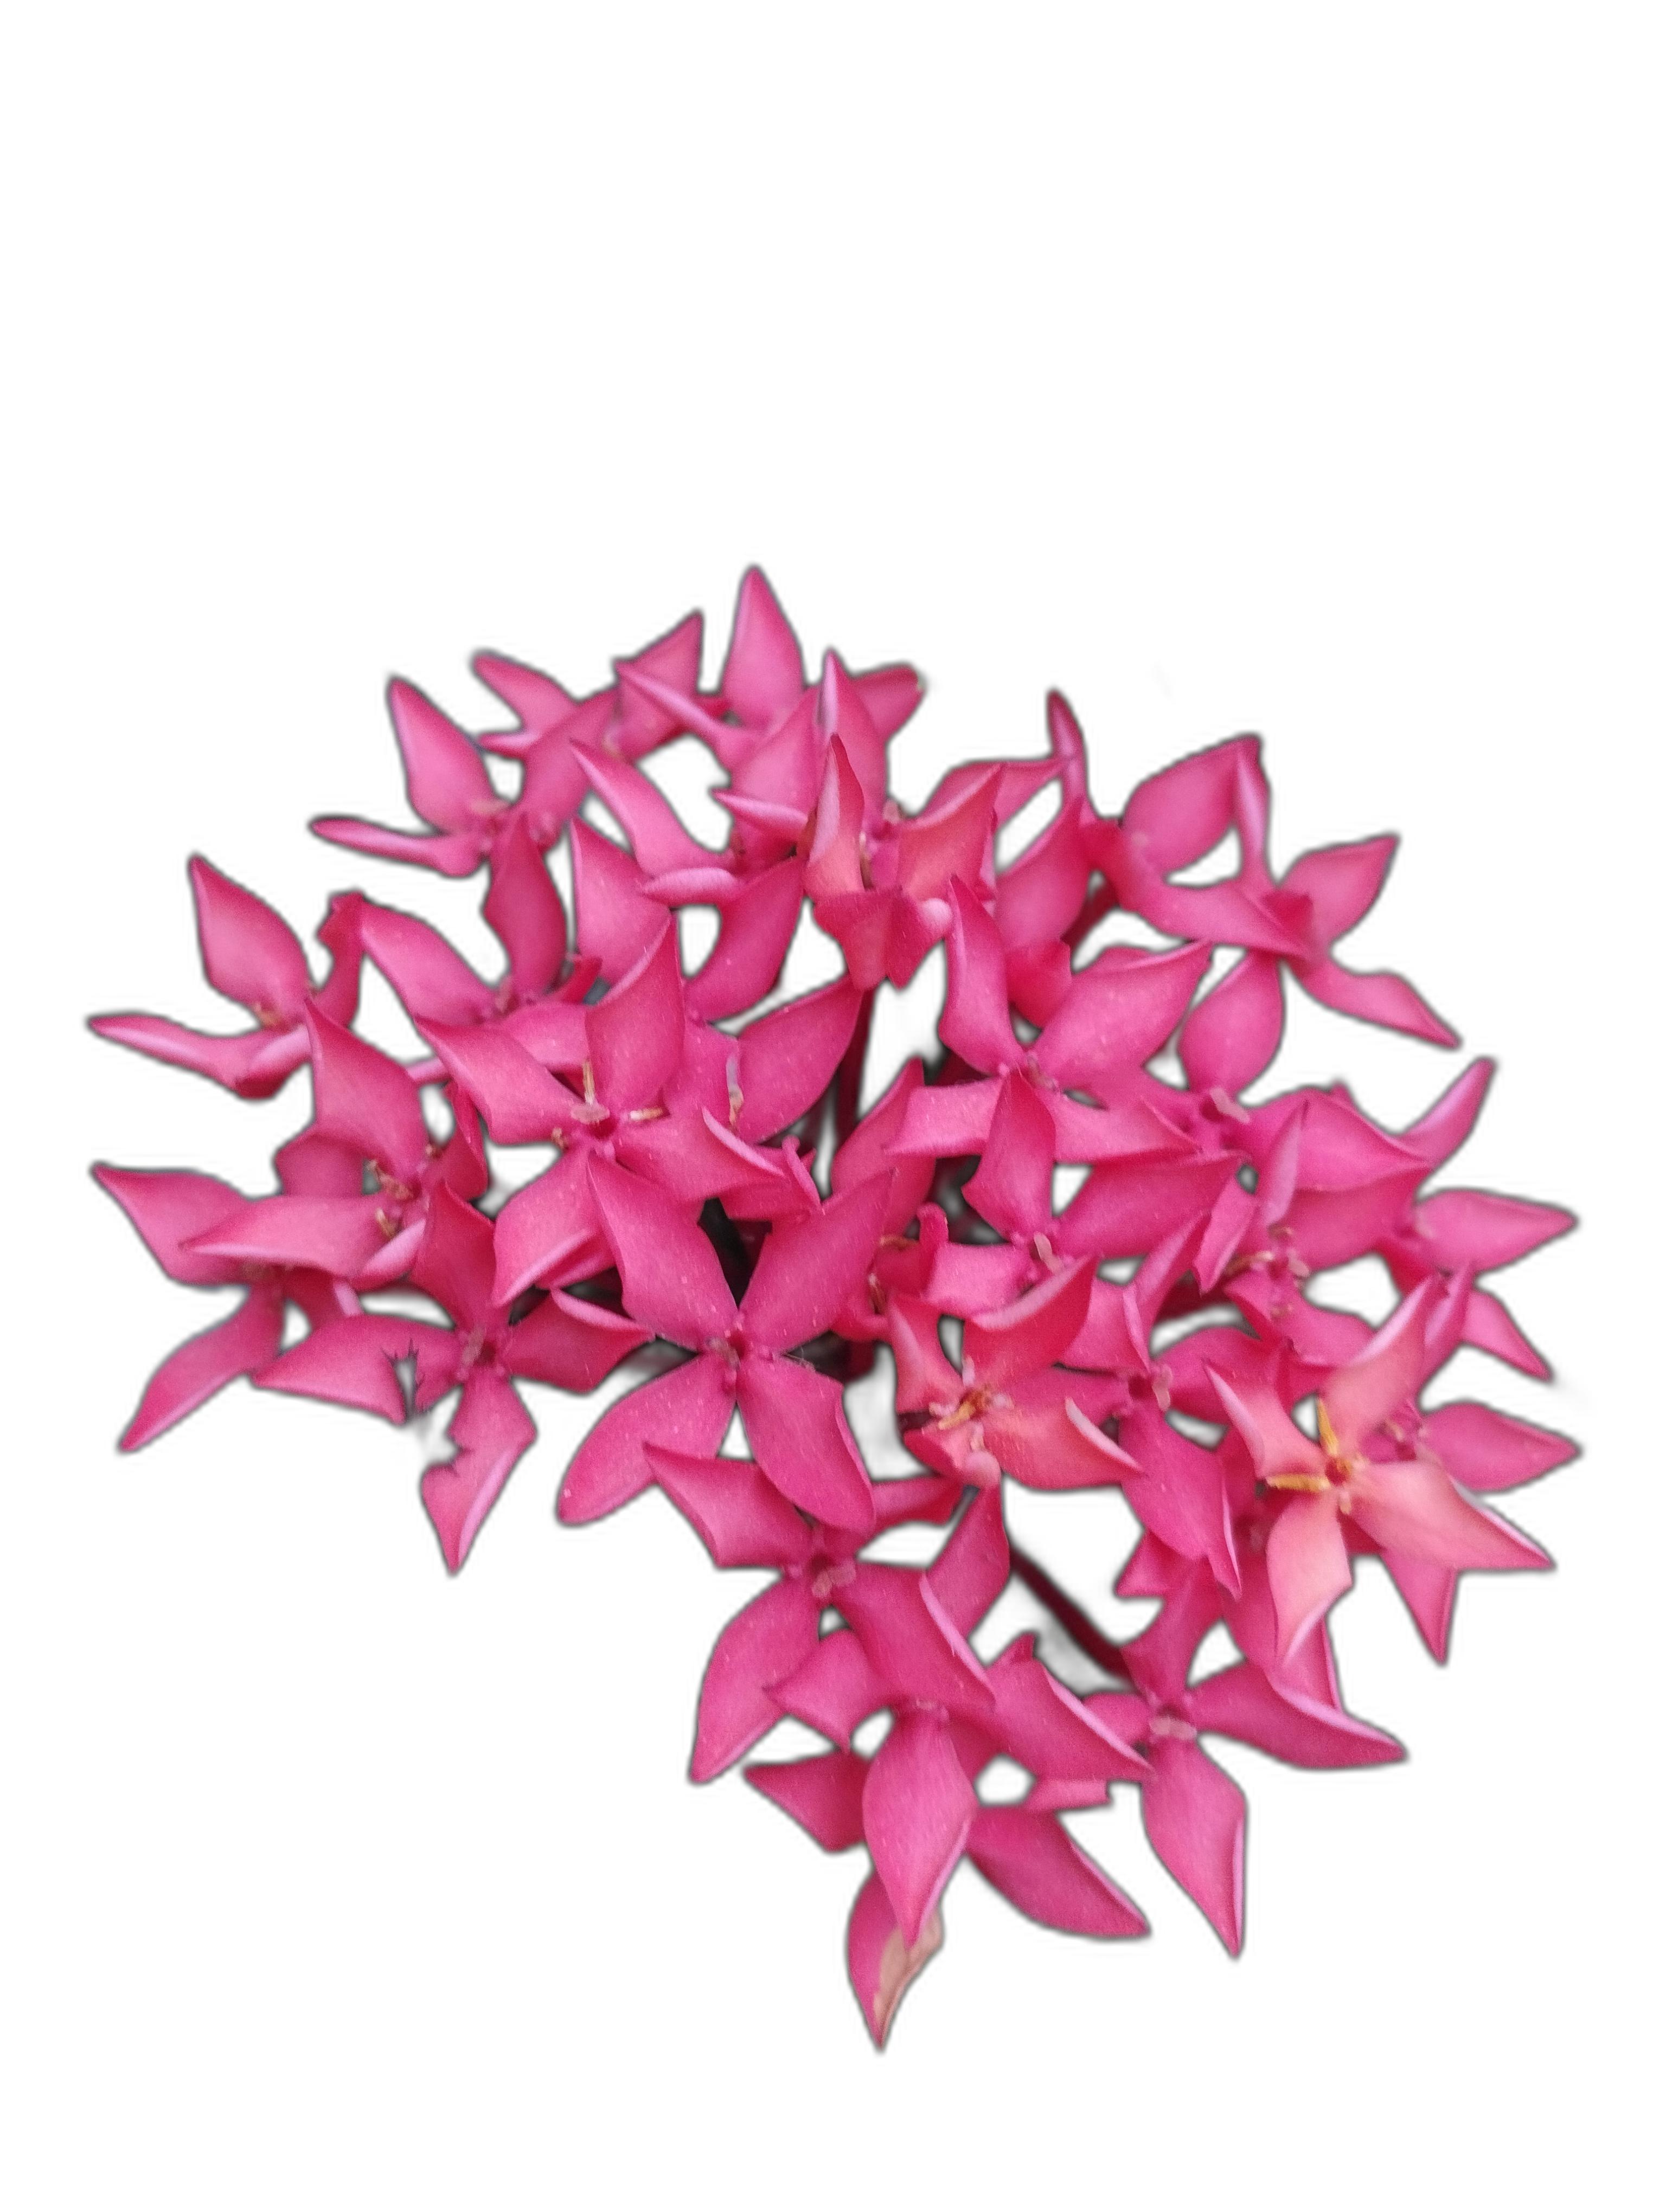
Label: Jungle geranium